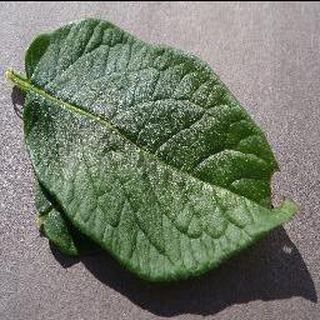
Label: healthy_potato